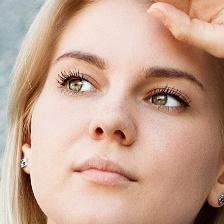
Label: faces